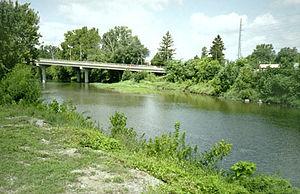
La White River est une rivière au double cours irriguant le centre et le sud de l'Indiana, affluent de la Wabash River, donc un sous-affluent du fleuve le Mississippi, par l'Ohio.